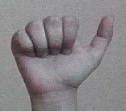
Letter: dhad